Leonardo Ringo

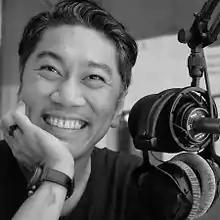
Leonardo Ringo has been an announcer at 103.8FM Brava Radio since 2010.

Leonardo Ringo (born 5 August 1977) is an Indonesian radio announcer, songwriter, singer and music video director. He has worked in Indonesia's radio industry for more than two decades.